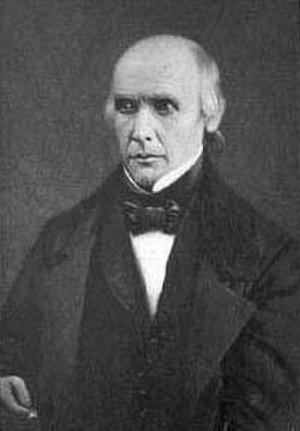
Le Postmaster General des États-Unis est le chef de l'United States Postal Service, le service postal américain. Cette fonction existait déjà avant la rédaction de la Constitution américaine et la Déclaration d'indépendance. Depuis le 16 juin 2020 le poste est occupé par Louis DeJoy.
Cave Johnson, né le 11 janvier 1793 dans le comté de Robertson au Tennessee et mort le 23 novembre 1866 à Clarksville, dans ce même État, est un homme politique américain. Membre du Parti démocrate, il fut Postmaster General des États-Unis entre 1845 et 1849 dans l'administration du président James K. Polk.